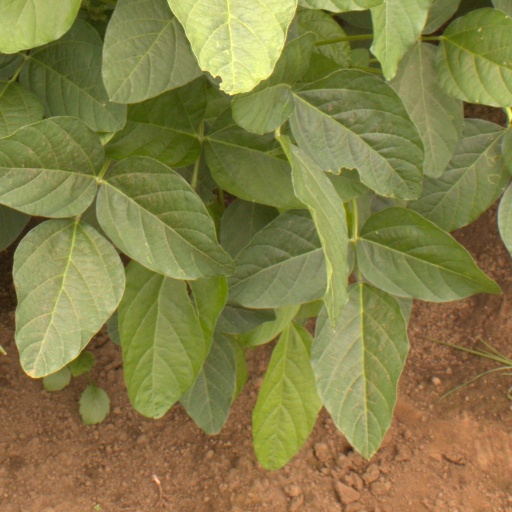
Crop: soybean